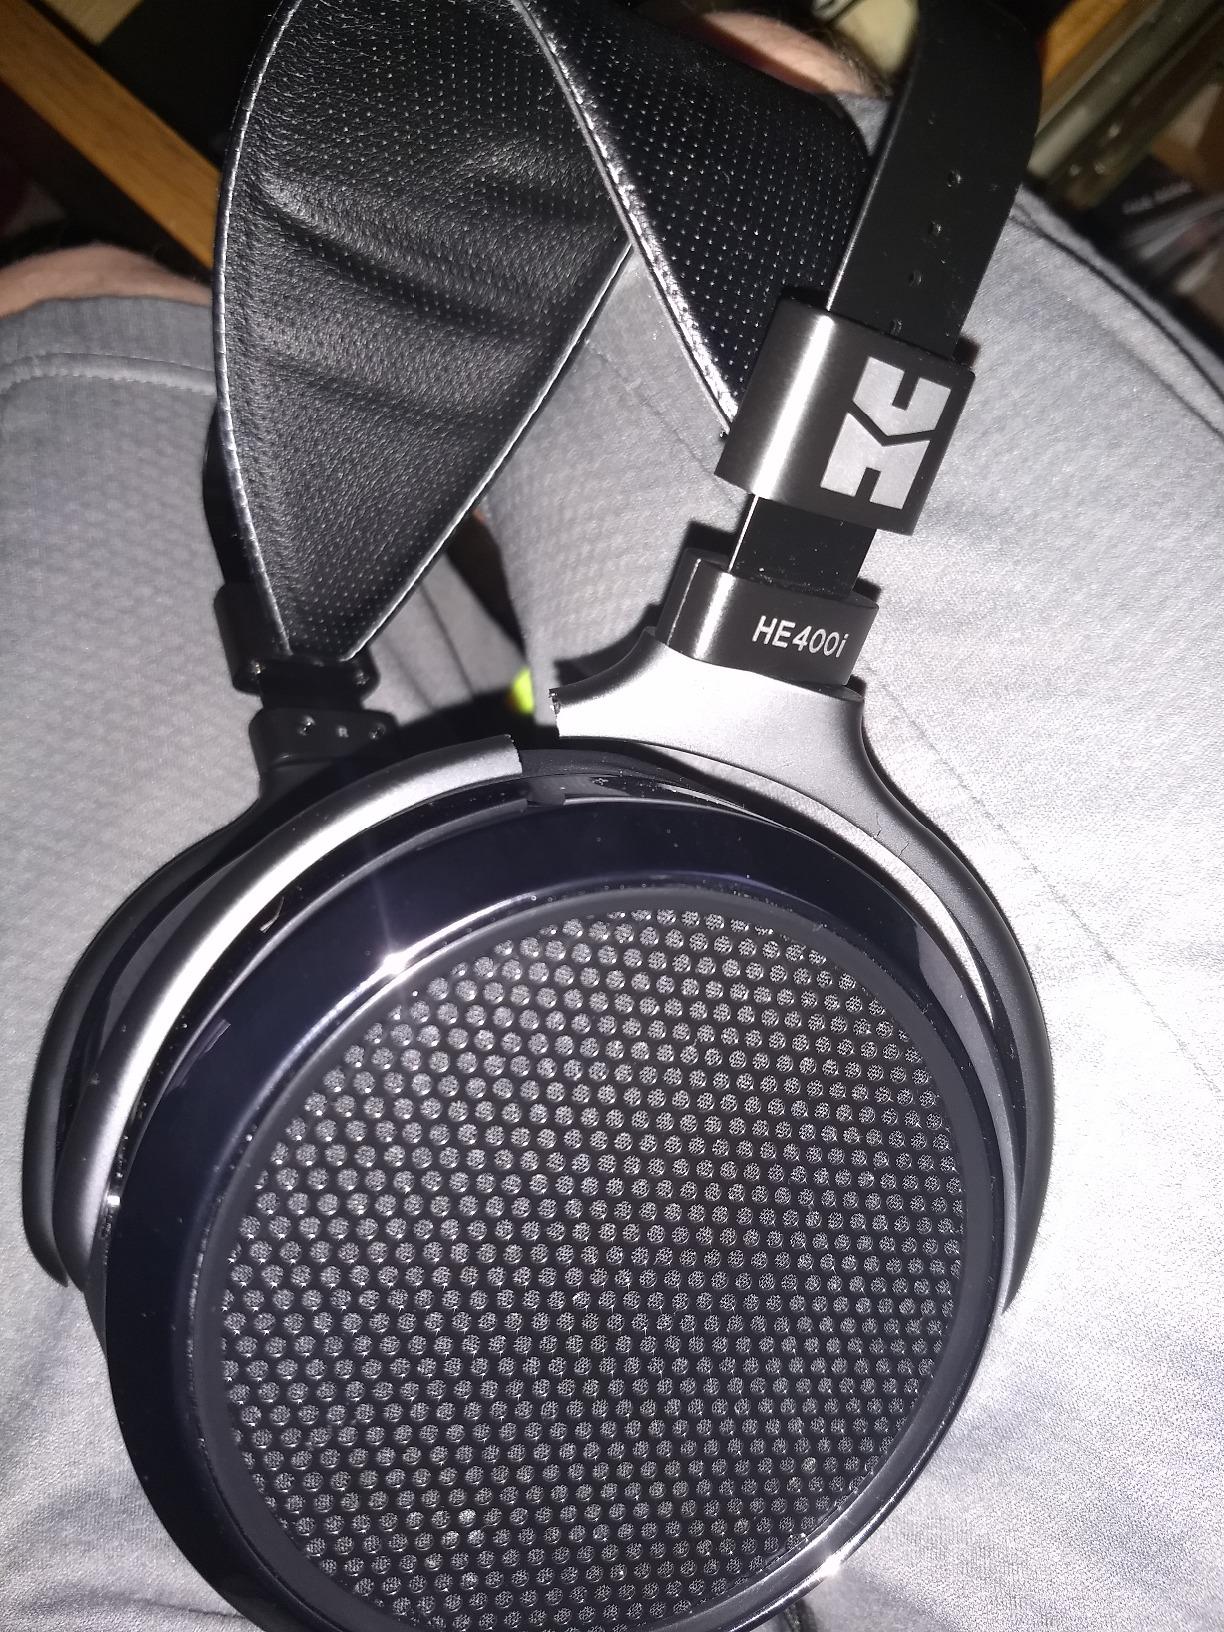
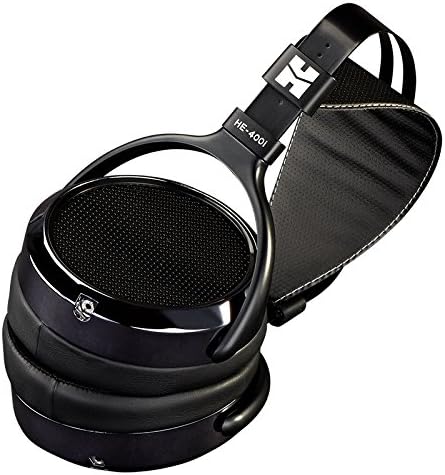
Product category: headphones
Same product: yes